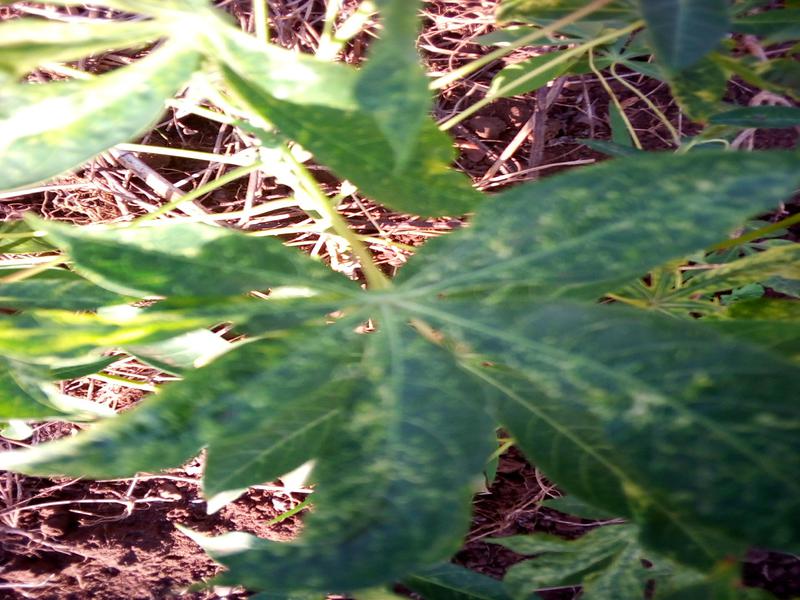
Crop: cassava
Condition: green_mottle